Julian May

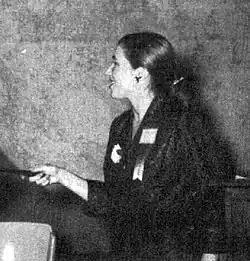
Julian May at the 1952 World Science Fiction Convention

Julian Clare May (July 10, 1931 – October 17, 2017) was an American science fiction, fantasy, horror, science and children's writer who also used several literary pseudonyms. She is best known for her "Saga of Pliocene Exile" ("Saga of the Exiles" in the United Kingdom) and "Galactic Milieu Series" books.